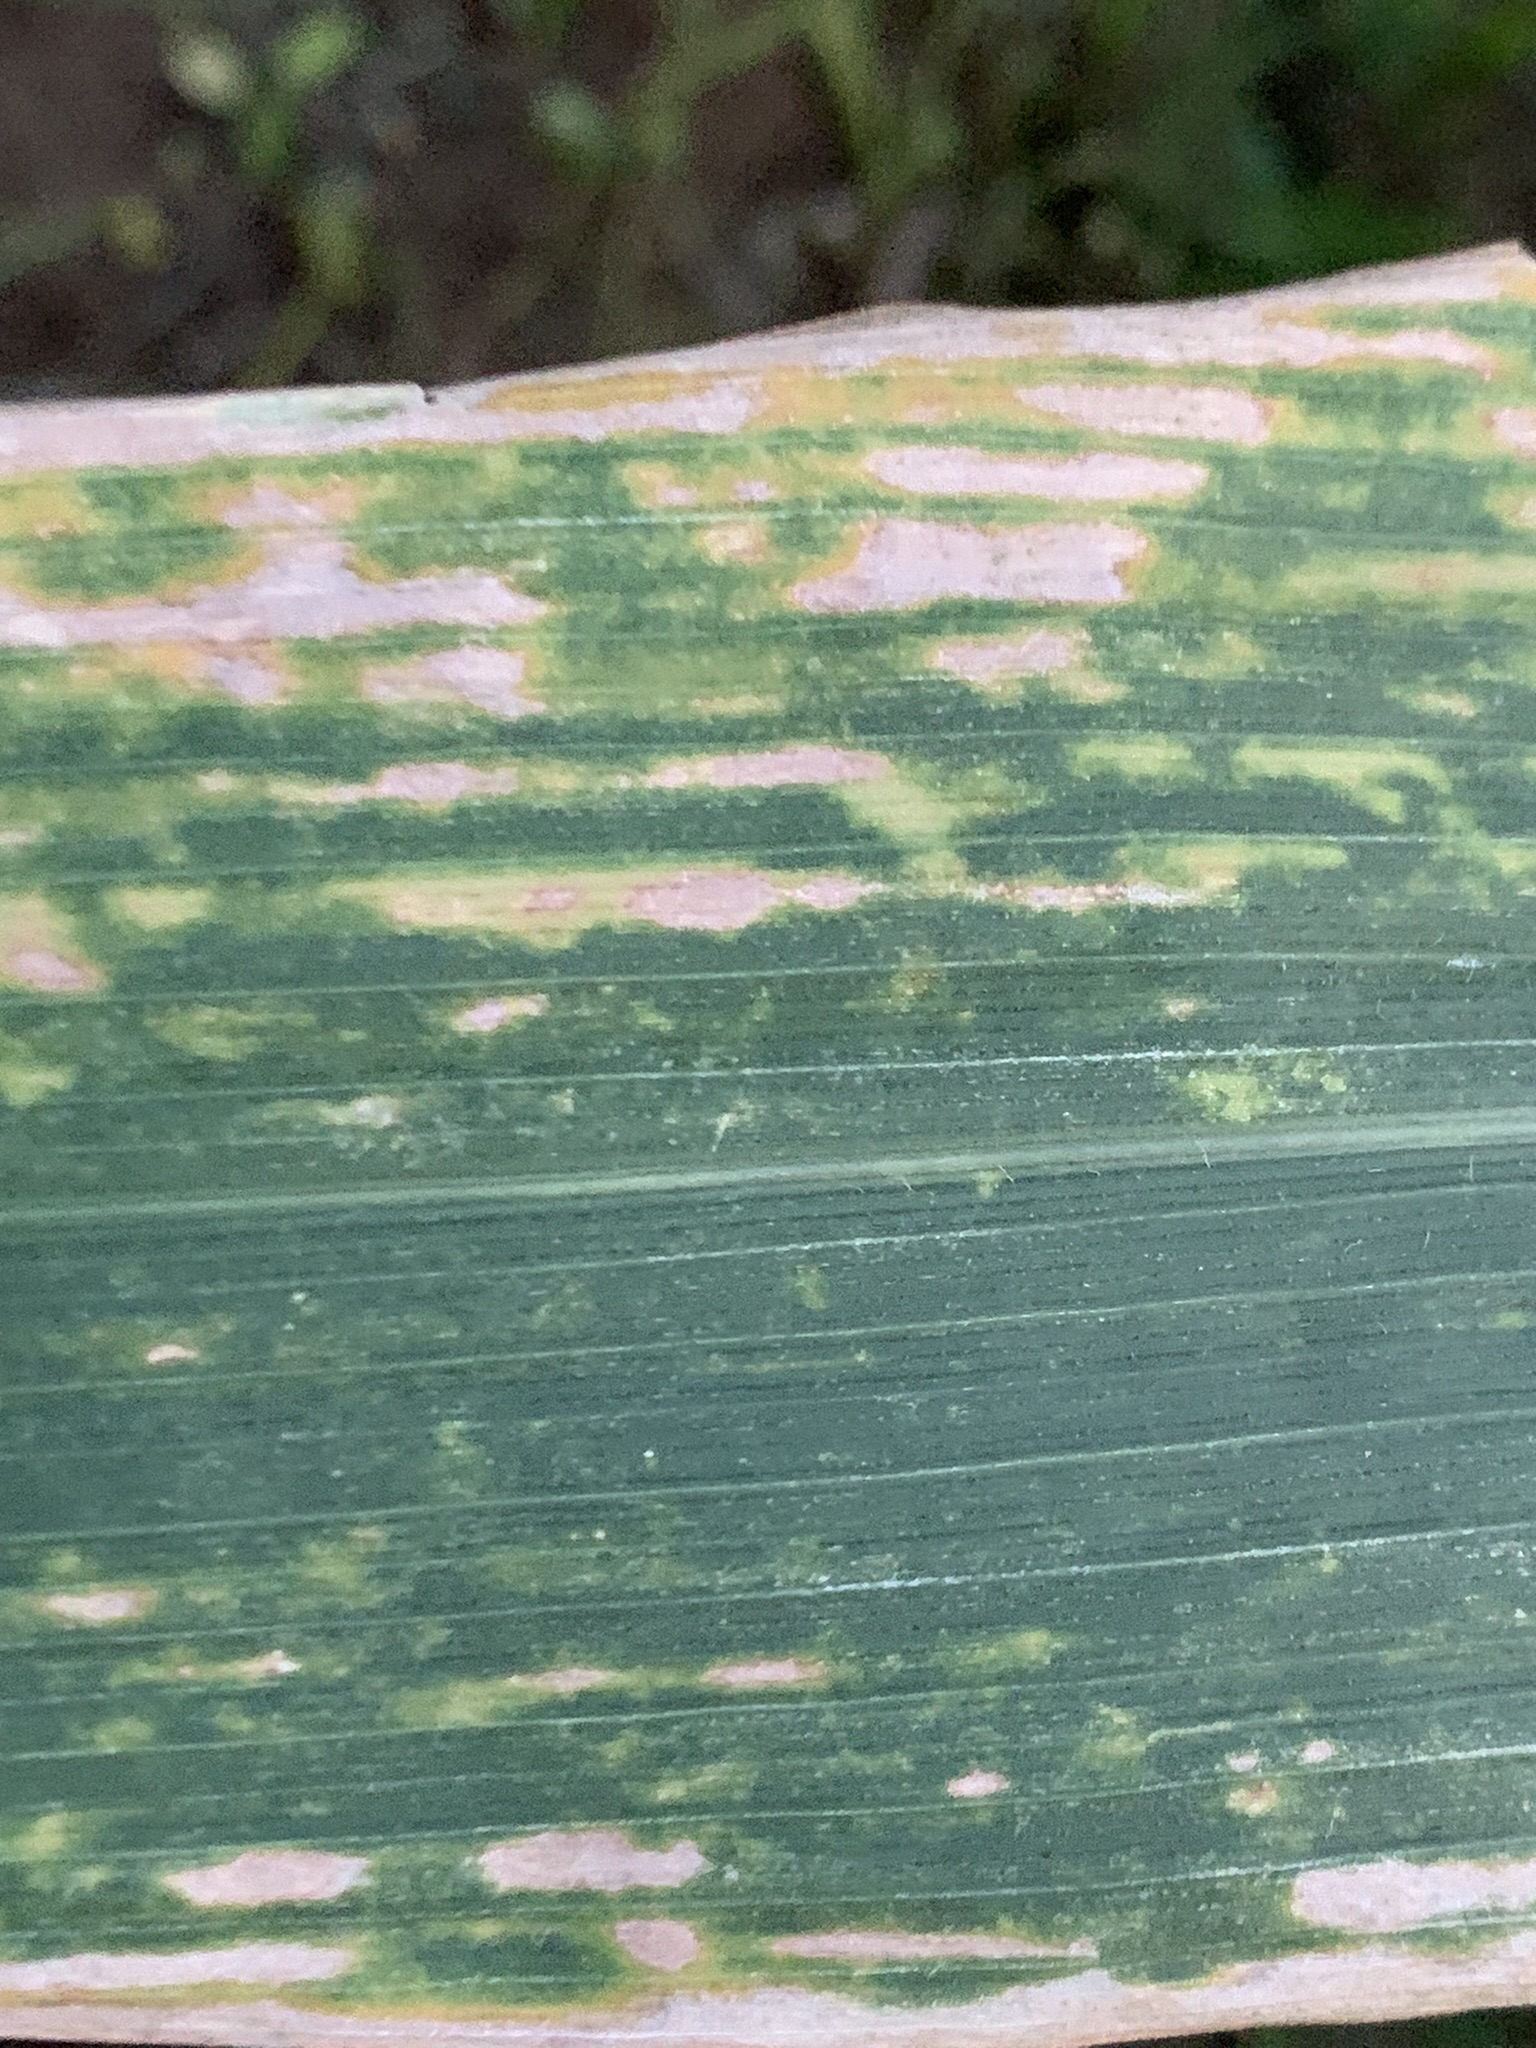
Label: MLN